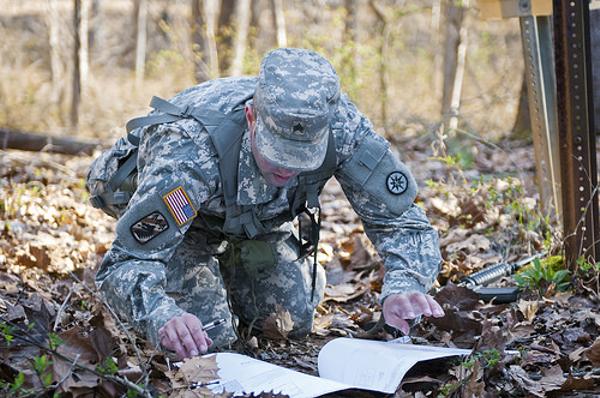
回答: 「敵兵に囲まれたらコレを読め」と言って隊長がくれたマニュアルを開いたら『絶対ウケるモノマネ100連発』と書いてあった